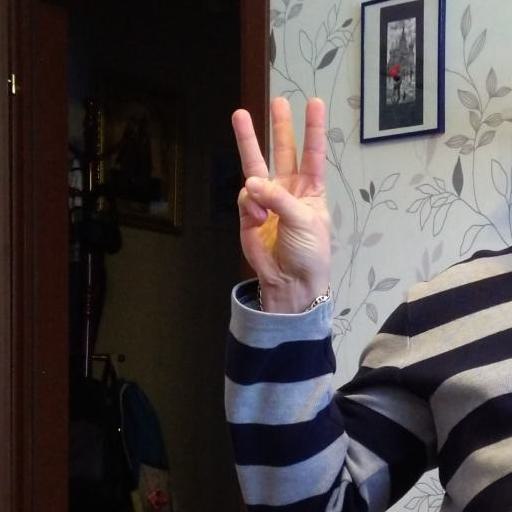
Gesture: three